Lanny McDonald

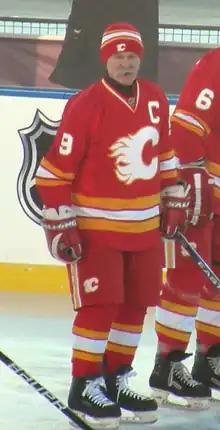
A man stands in a full hockey uniform. It is red with white and yellow trim and a large, white, stylized "C" logo. He is wearing a red toque and has a large moustache.

The 1982–83 season was dominated by McDonald's battle with Wayne Gretzky of the Edmonton Oilers for the league lead in goals. Amidst the best offensive season of his career, McDonald scored a hat trick against Pittsburgh to give him 47 goals at the mid-season break for the 1983 All-Star Game, a total that tied his career high. He was named to the starting lineup for the All-Star Game and was the league's leading goal scorer at that point, two ahead of Gretzky. McDonald finished with 66 goals, five short of Gretzky's 71. At that time, only Gretzky, Mike Bossy and Phil Esposito had ever scored more goals in one NHL season. McDonald was named to the second All-Star team for the second time in his career and was voted the winner of the Bill Masterton Memorial Trophy, given to the player who "best exemplifies the qualities of perseverance, sportsmanship and dedication to hockey". His 66 goals remains a Flames' single season record.